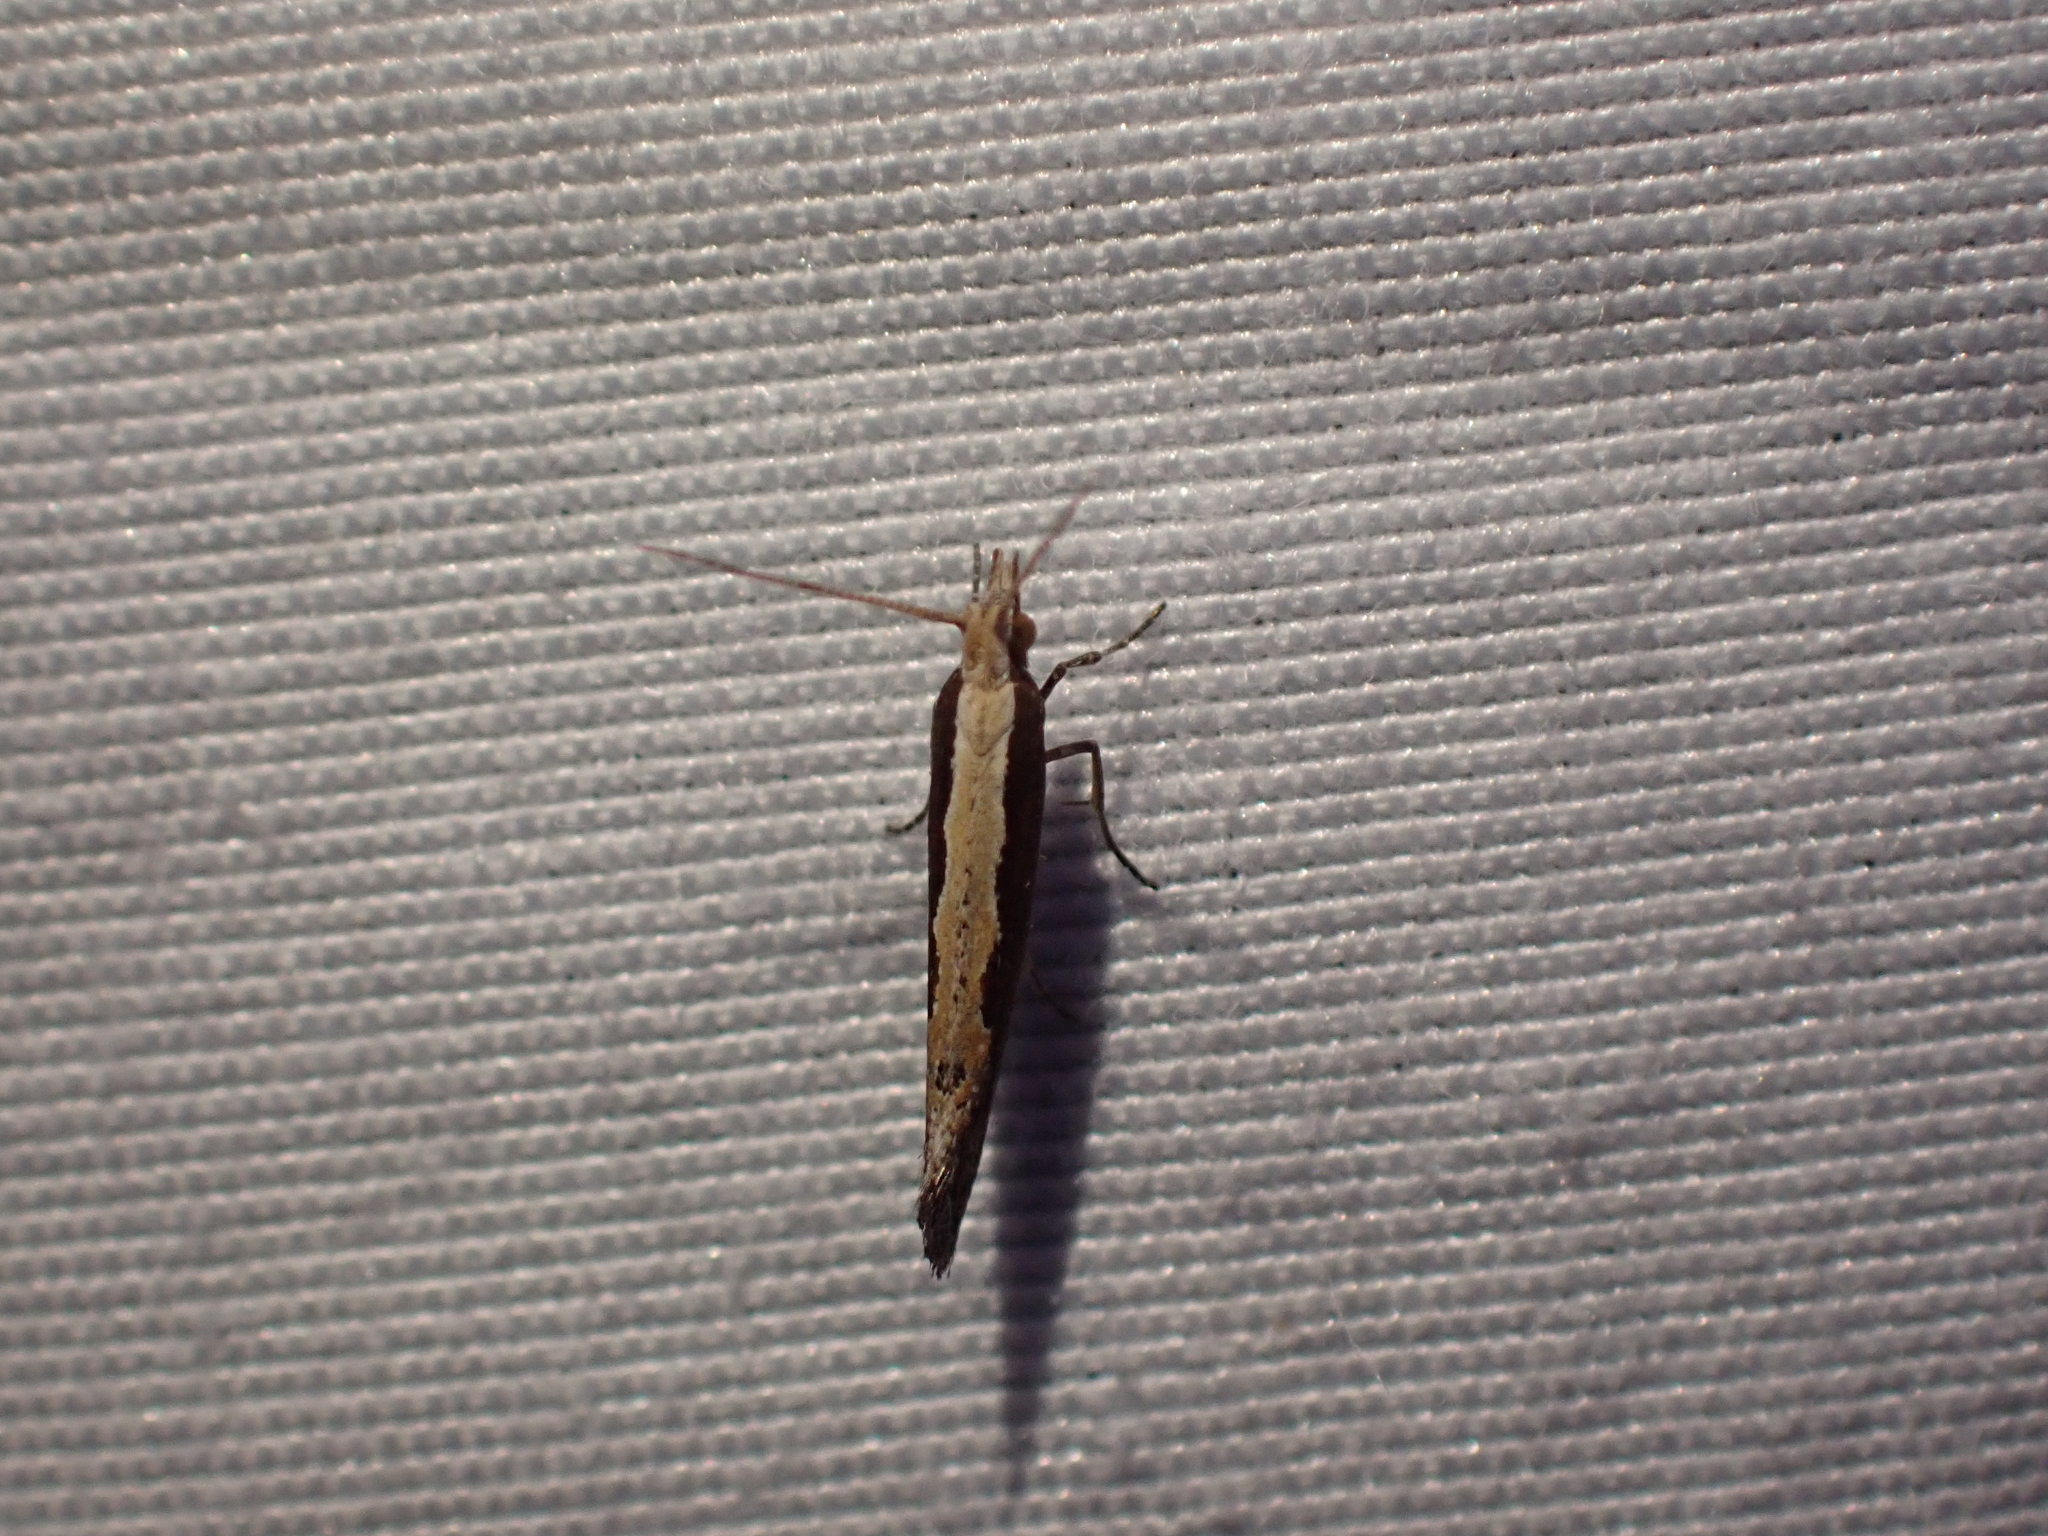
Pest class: diamondback_moth